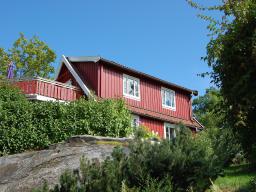
Label: Background_without_leaves